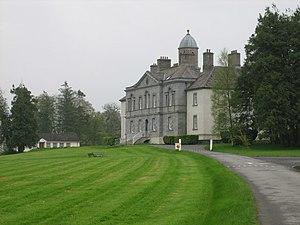
Multyfarnham ou Multyfarnam est un village dans le comté de Westmeath, en Irlande.